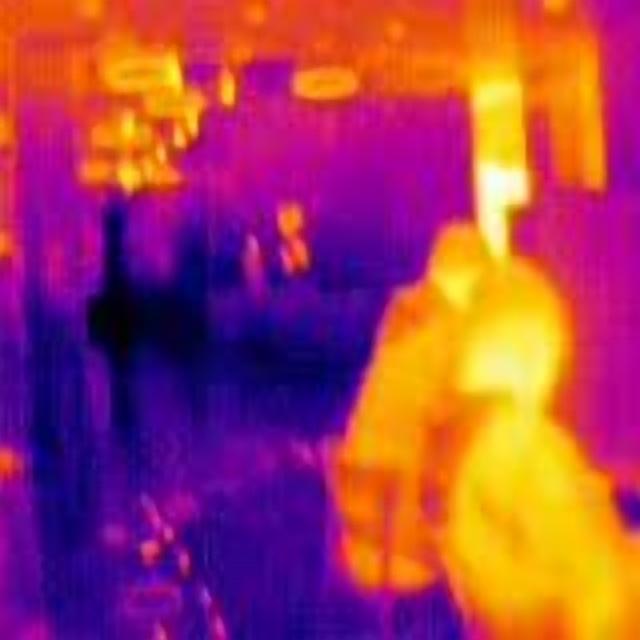
Detected objects:
label: person
label: person